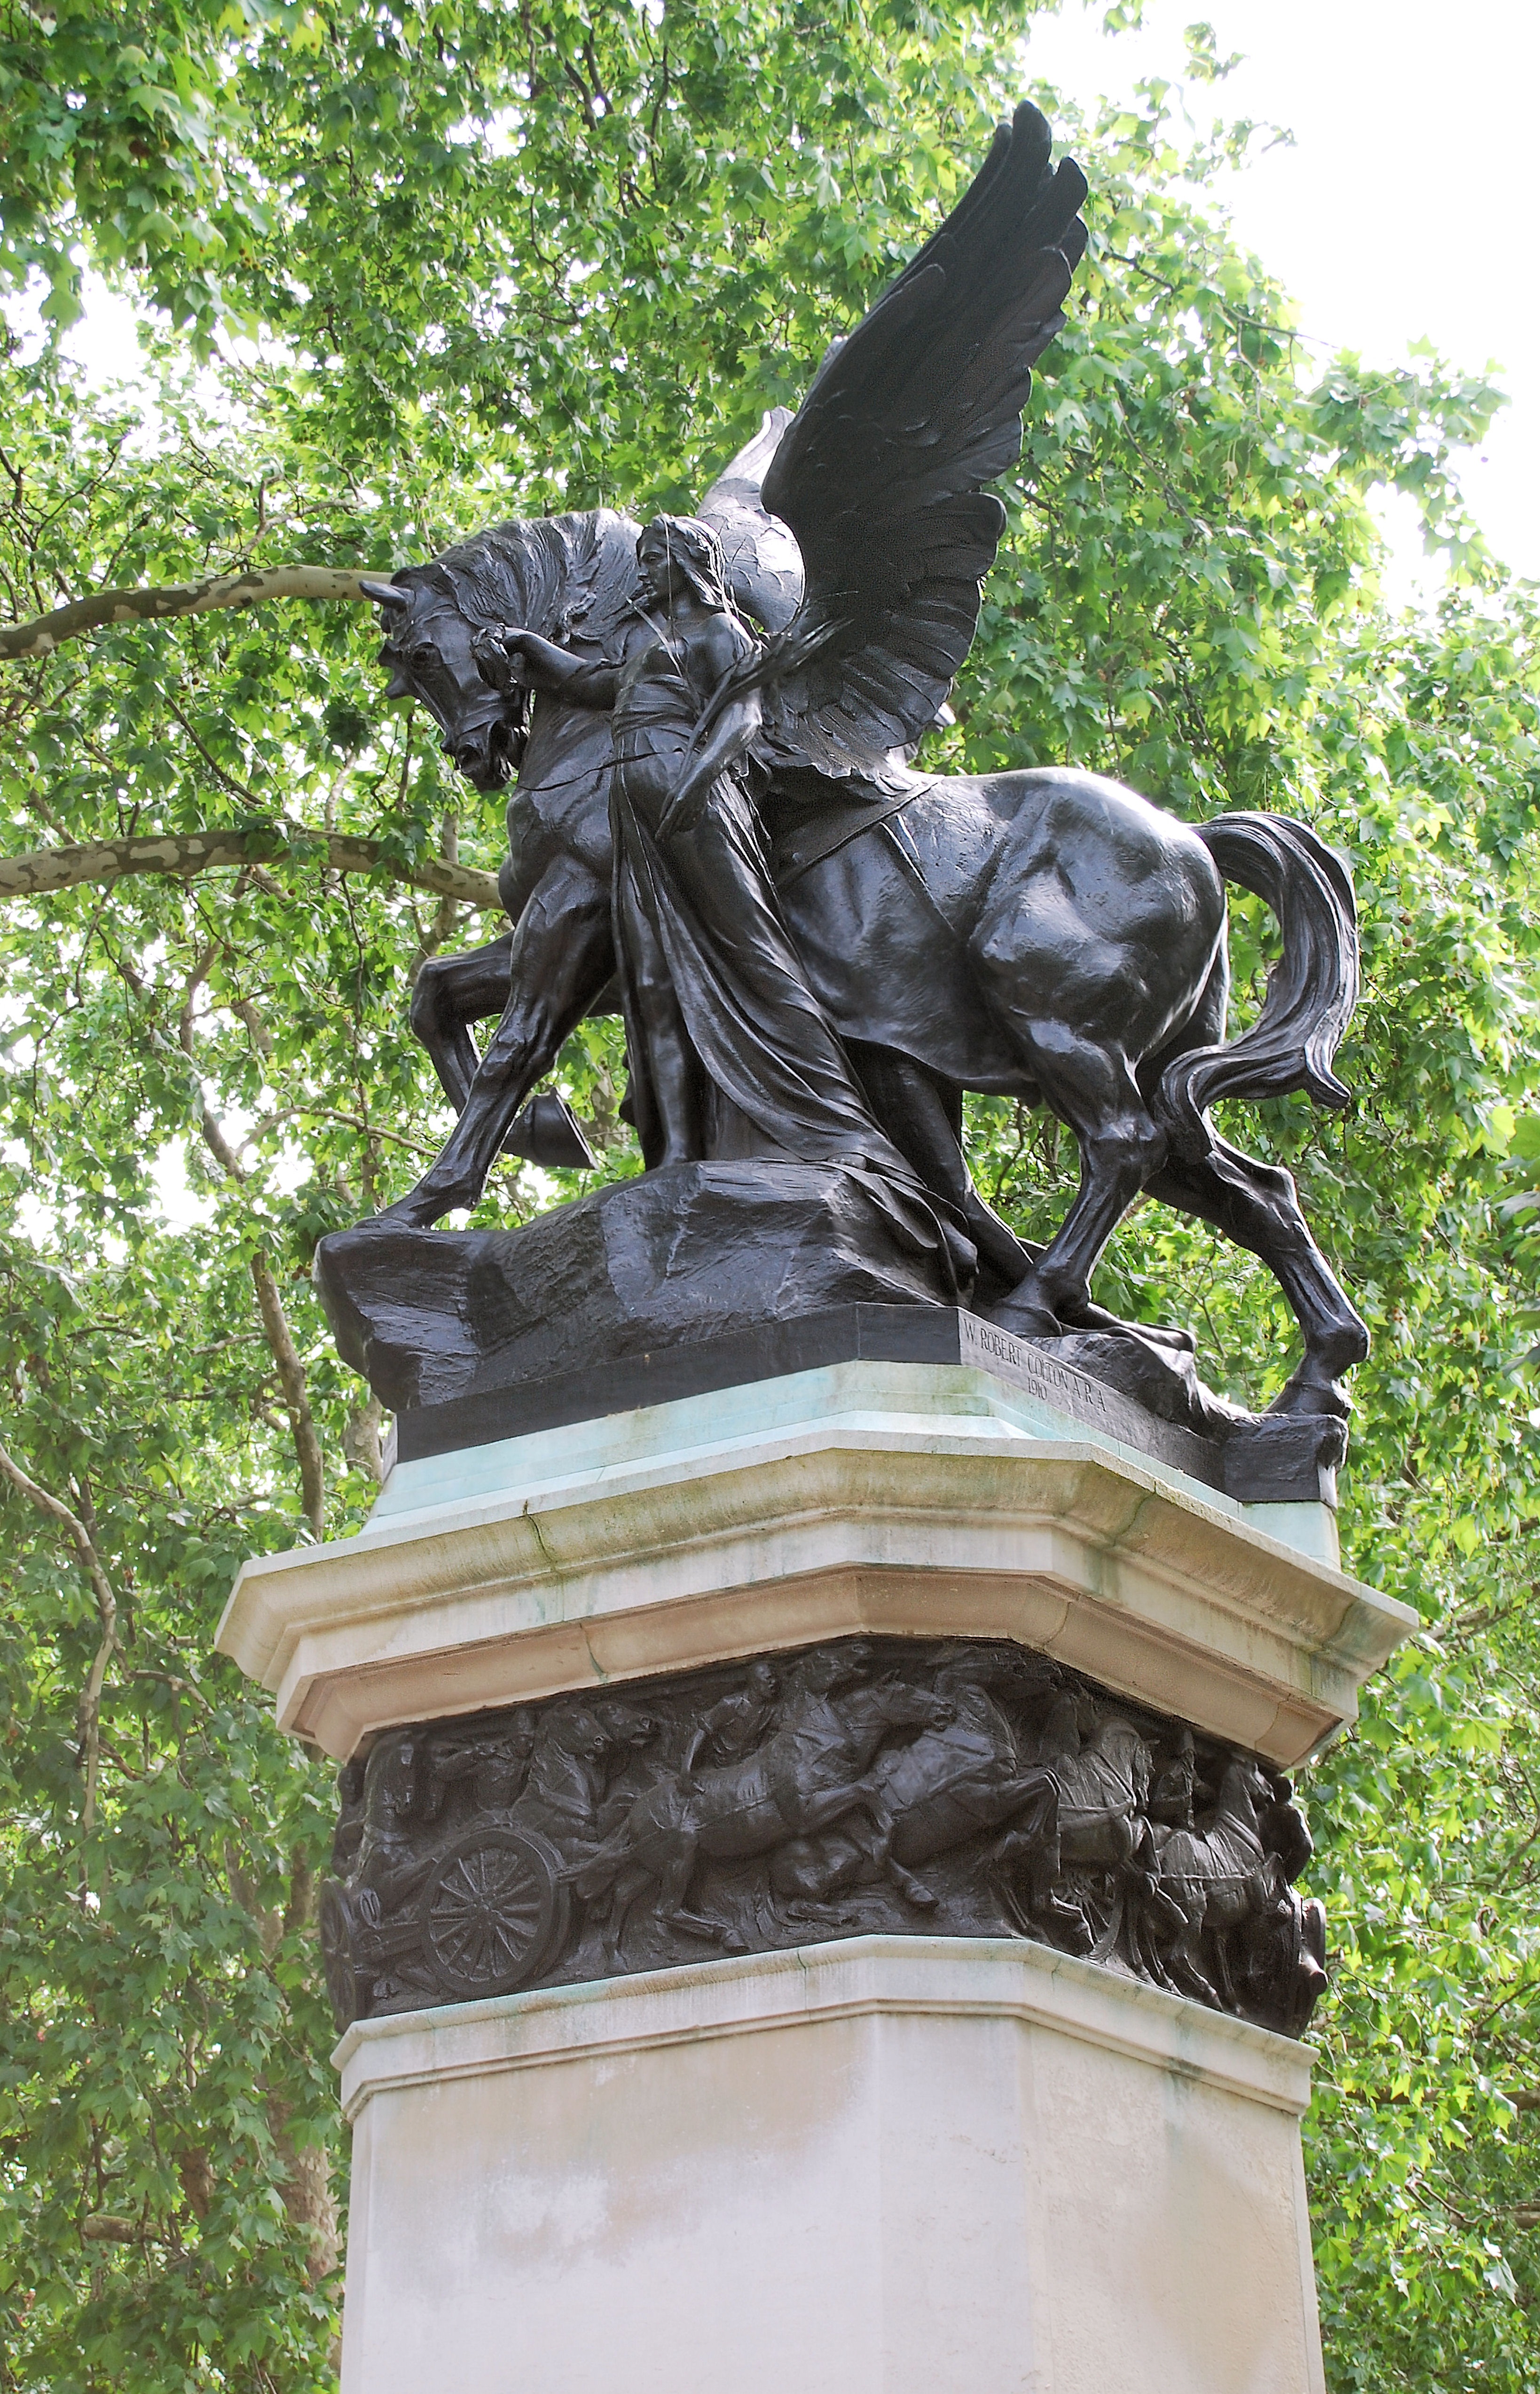
monument, statue, horse, sculpture, london, memorial, art, bronze, the mall, winged woman